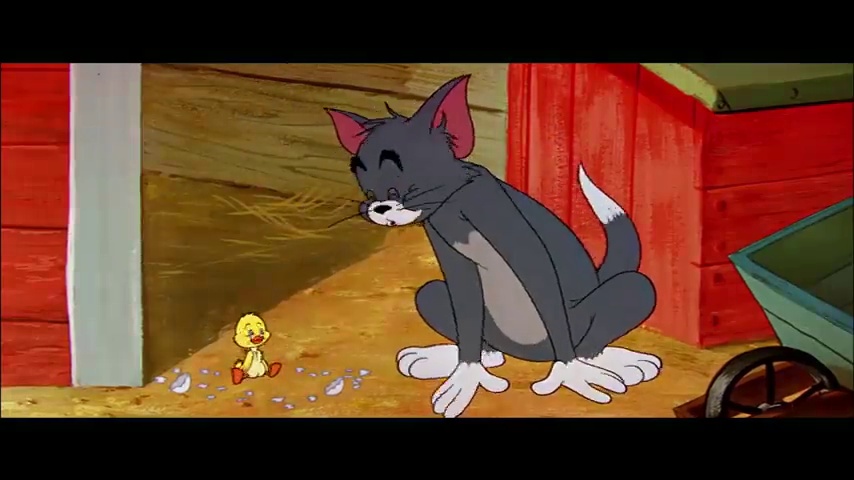
Portrait style: Cartoon Portrait